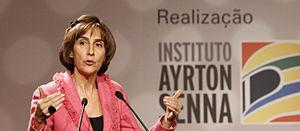
La Fondation Ayrton Senna est une fondation reconnue d'utilité publique brésilienne qui a pour but de créer des opportunités de développement humain pour les jeunes Brésiliens, en coopération avec les entreprises, les gouvernements, les municipalités, les écoles, les universités et les ONG.
Ayrton Senna da Silva, généralement appelé simplement Ayrton Senna, est un pilote automobile brésilien, né le 21 mars 1960 à São Paulo et mort le 1ᵉʳ mai 1994 à Bologne, à la suite d'un accident lors du Grand Prix de Saint-Marin. Idole au Brésil où son statut a dépassé celui de champion sportif, il est considéré comme l'un des plus grands pilotes de l'histoire de la Formule 1 dont il remporte le titre de champion du monde à trois reprises, en 1988, 1990 et 1991, gagnant 41 Grands Prix et réalisant 65 pole positions durant les onze saisons qu'il a disputées.